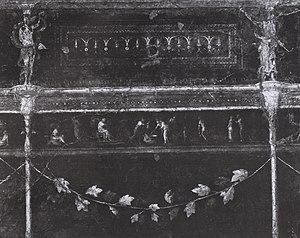
La maison sous la Farnesina est une antique construction aristocratique de Rome située dans le Trastevere, en partie sous les jardins de la villa Farnesina d'où elle tire son nom. Disposée selon une planimétrie complexe, elle possède des peintures pariétales remarquables.